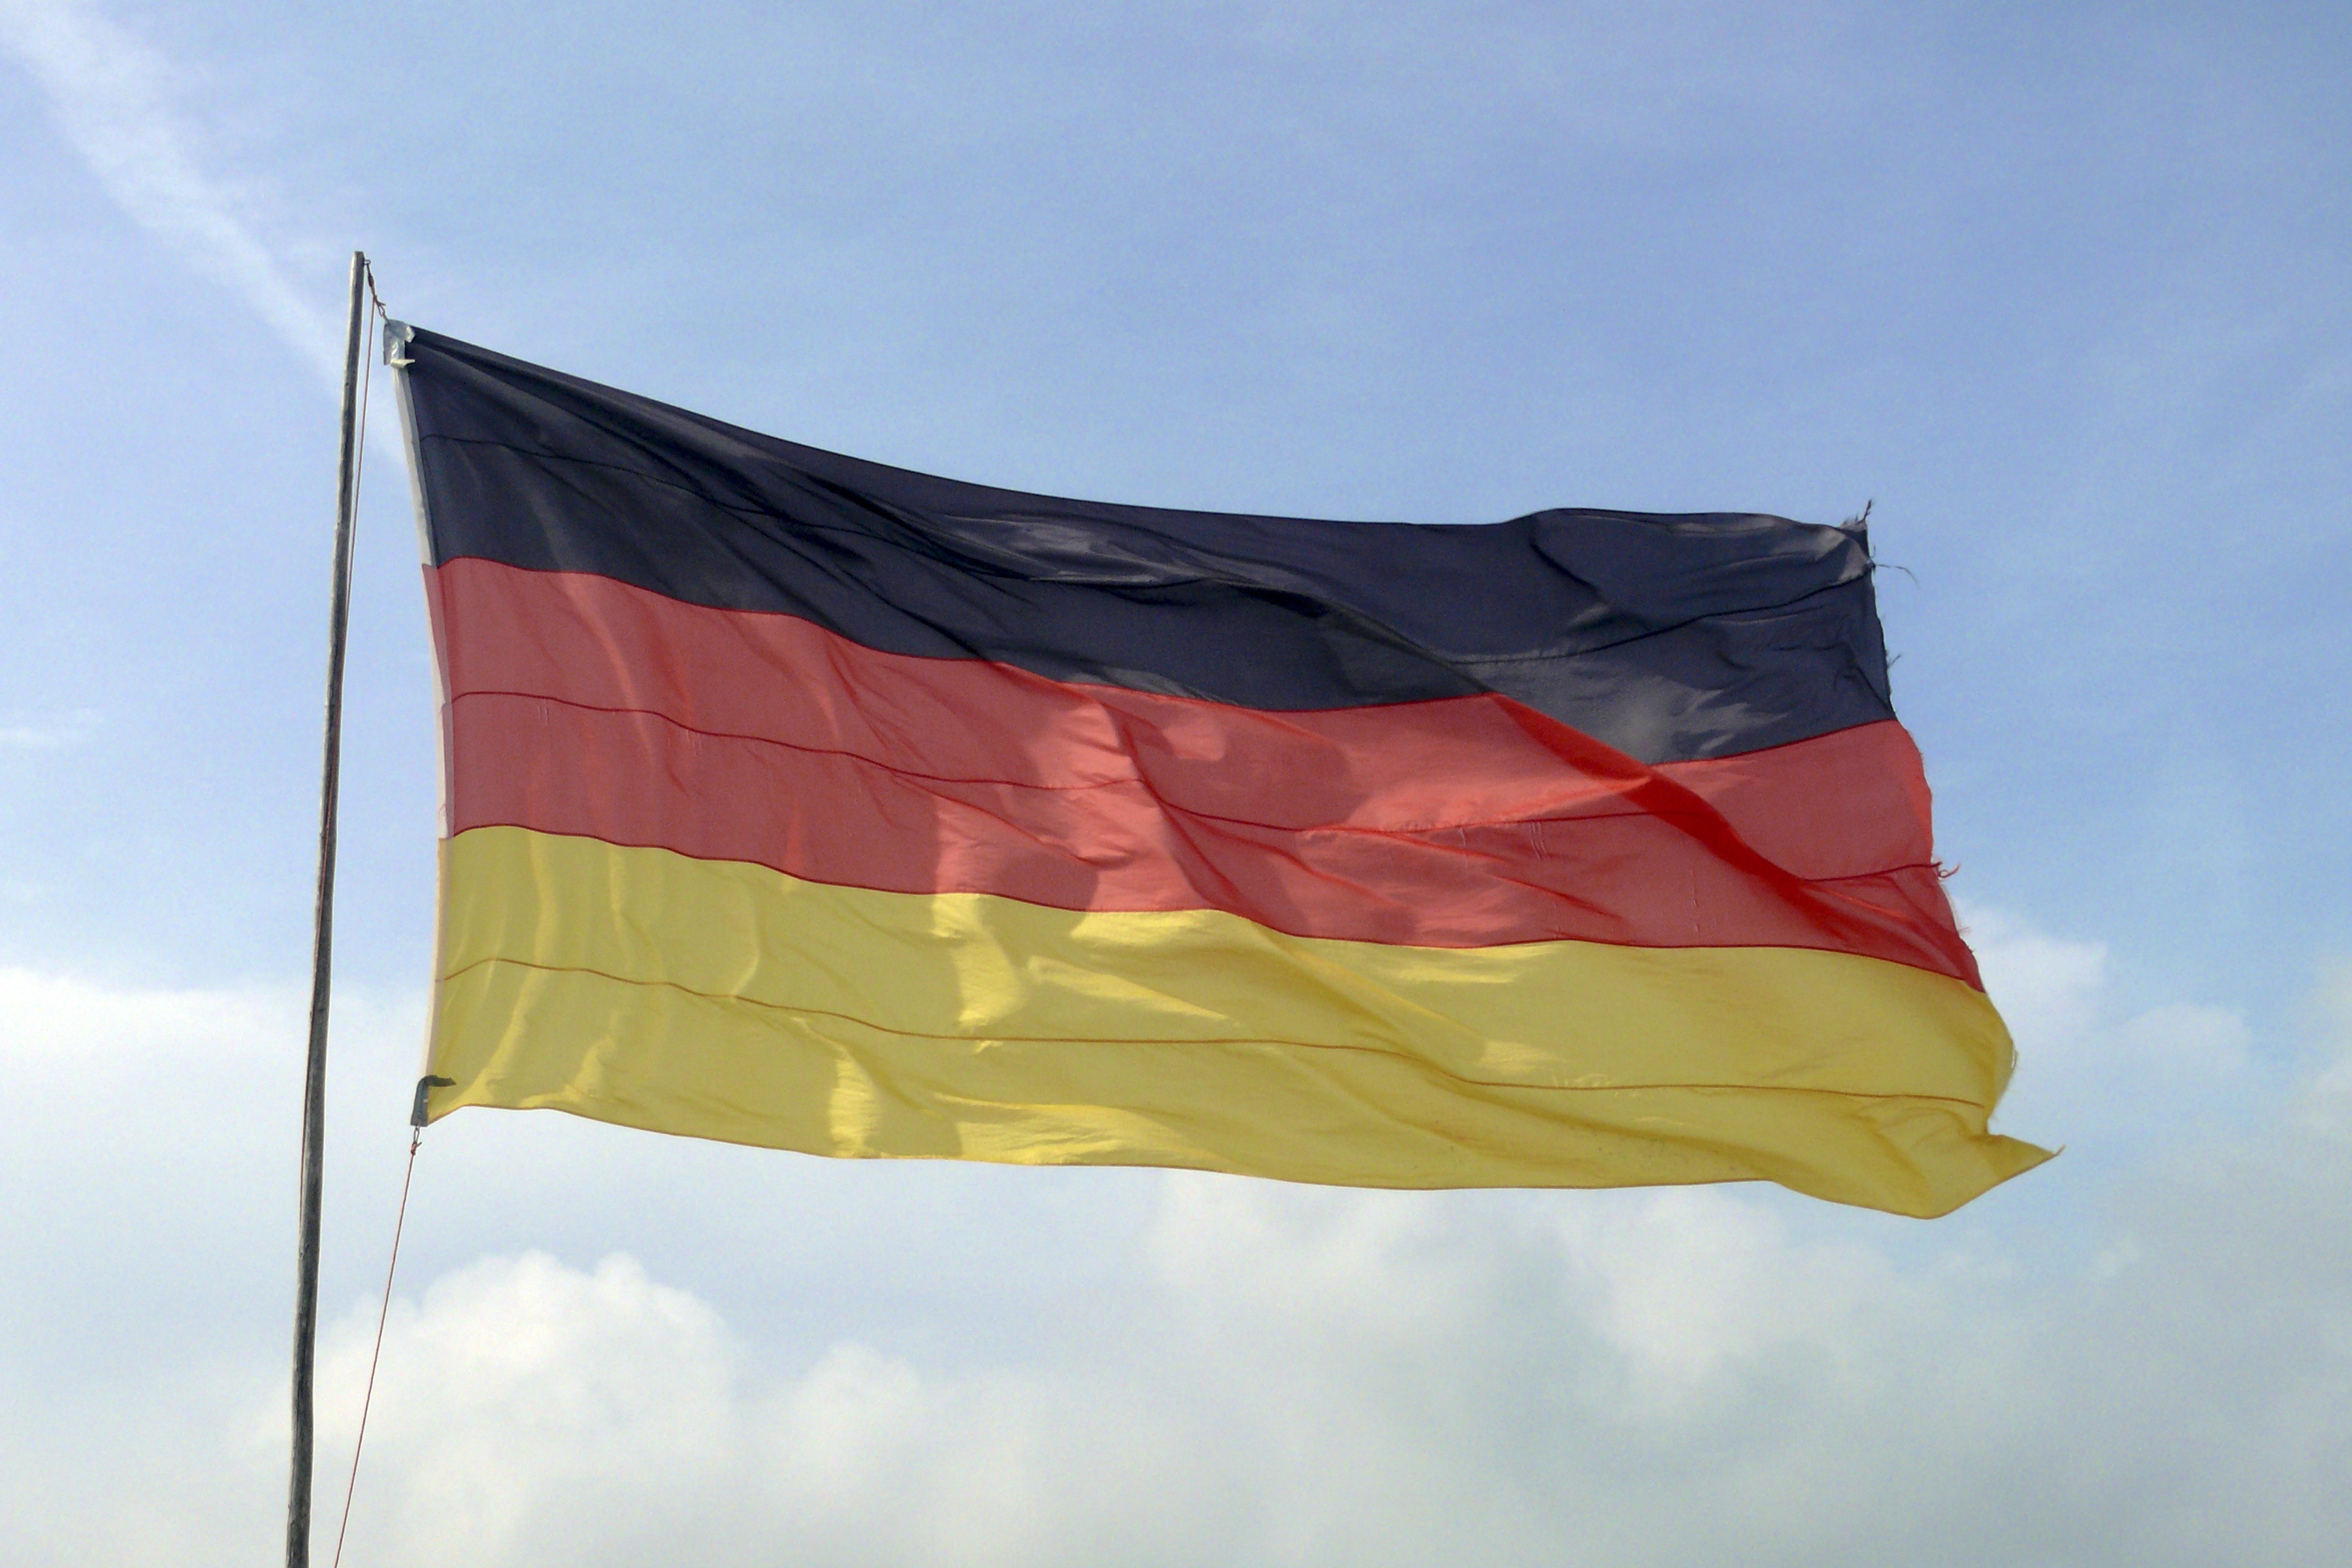
sky, wind, home, land, country, red, symbol, flag, black, cloth, national flag, gold, germany, german, red flag, flutter, country flag, national emblem, germany flag, black red gold, german flag, national pride, flag of the united states